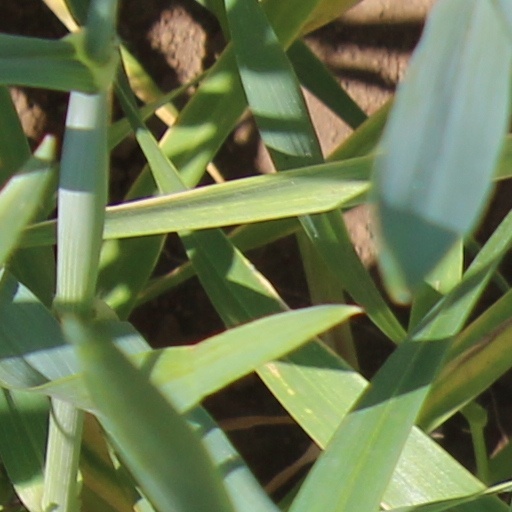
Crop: wheat